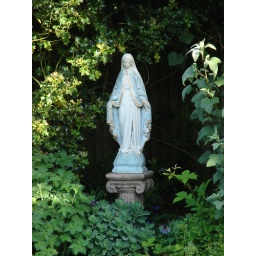
goddess energies surrounded by lady's mantle, lilac &amp;amp; a female holly tree